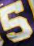
Number: 5